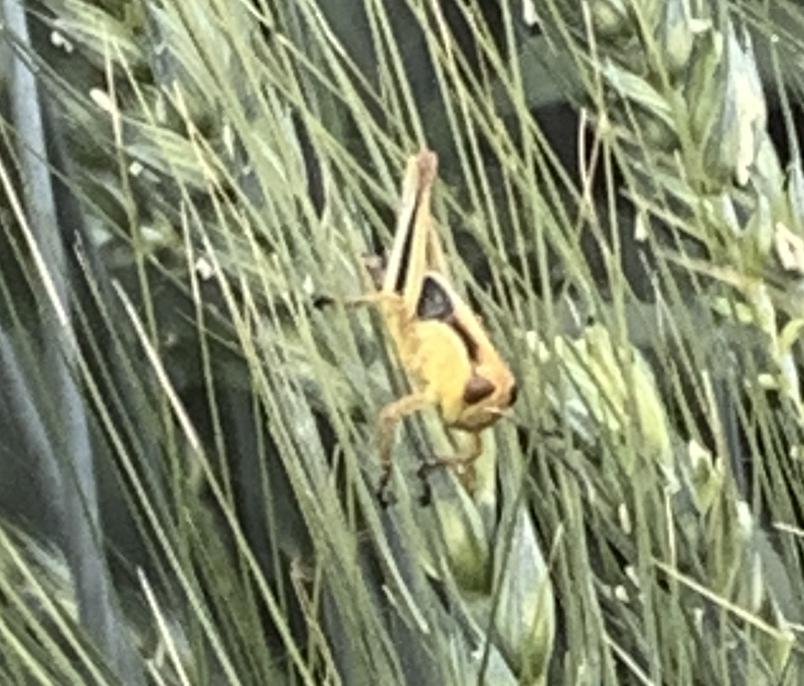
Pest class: occasional_pest